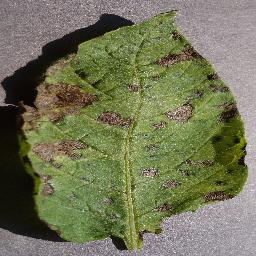
Etiqueta: Tizon_Temprano